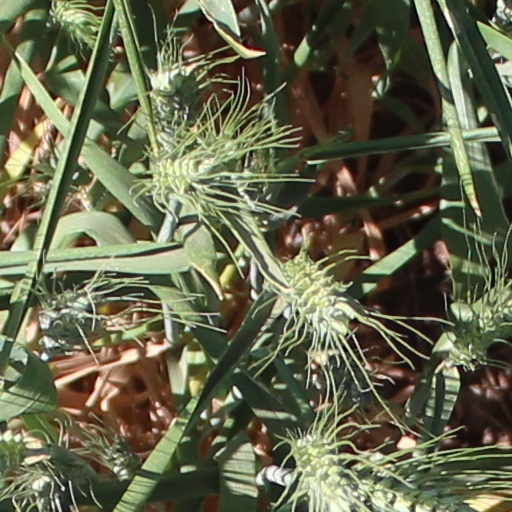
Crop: wheat